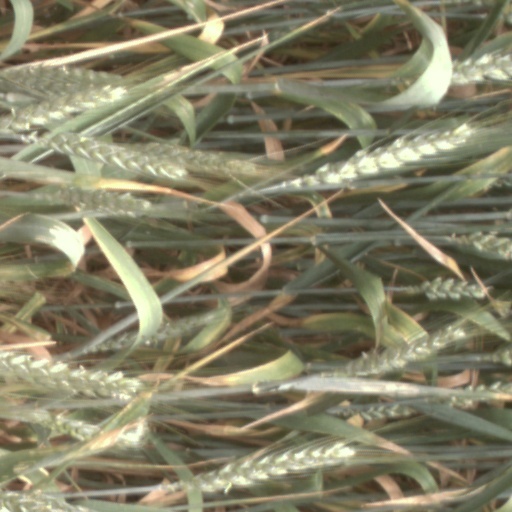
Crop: wheat